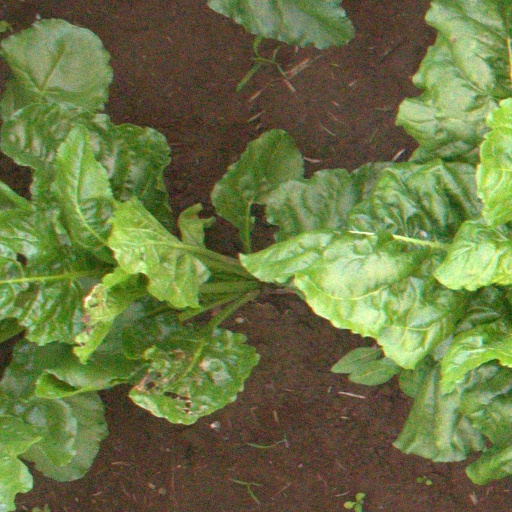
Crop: sugar beet